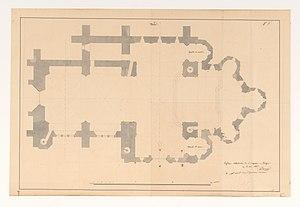
La cathédrale Saint-Caprais d'Agen est une cathédrale catholique française, situé à Agen dans le département de Lot-et-Garonne. Édifiée au XIIᵉ siècle, elle est le siège du diocèse d'Agen.